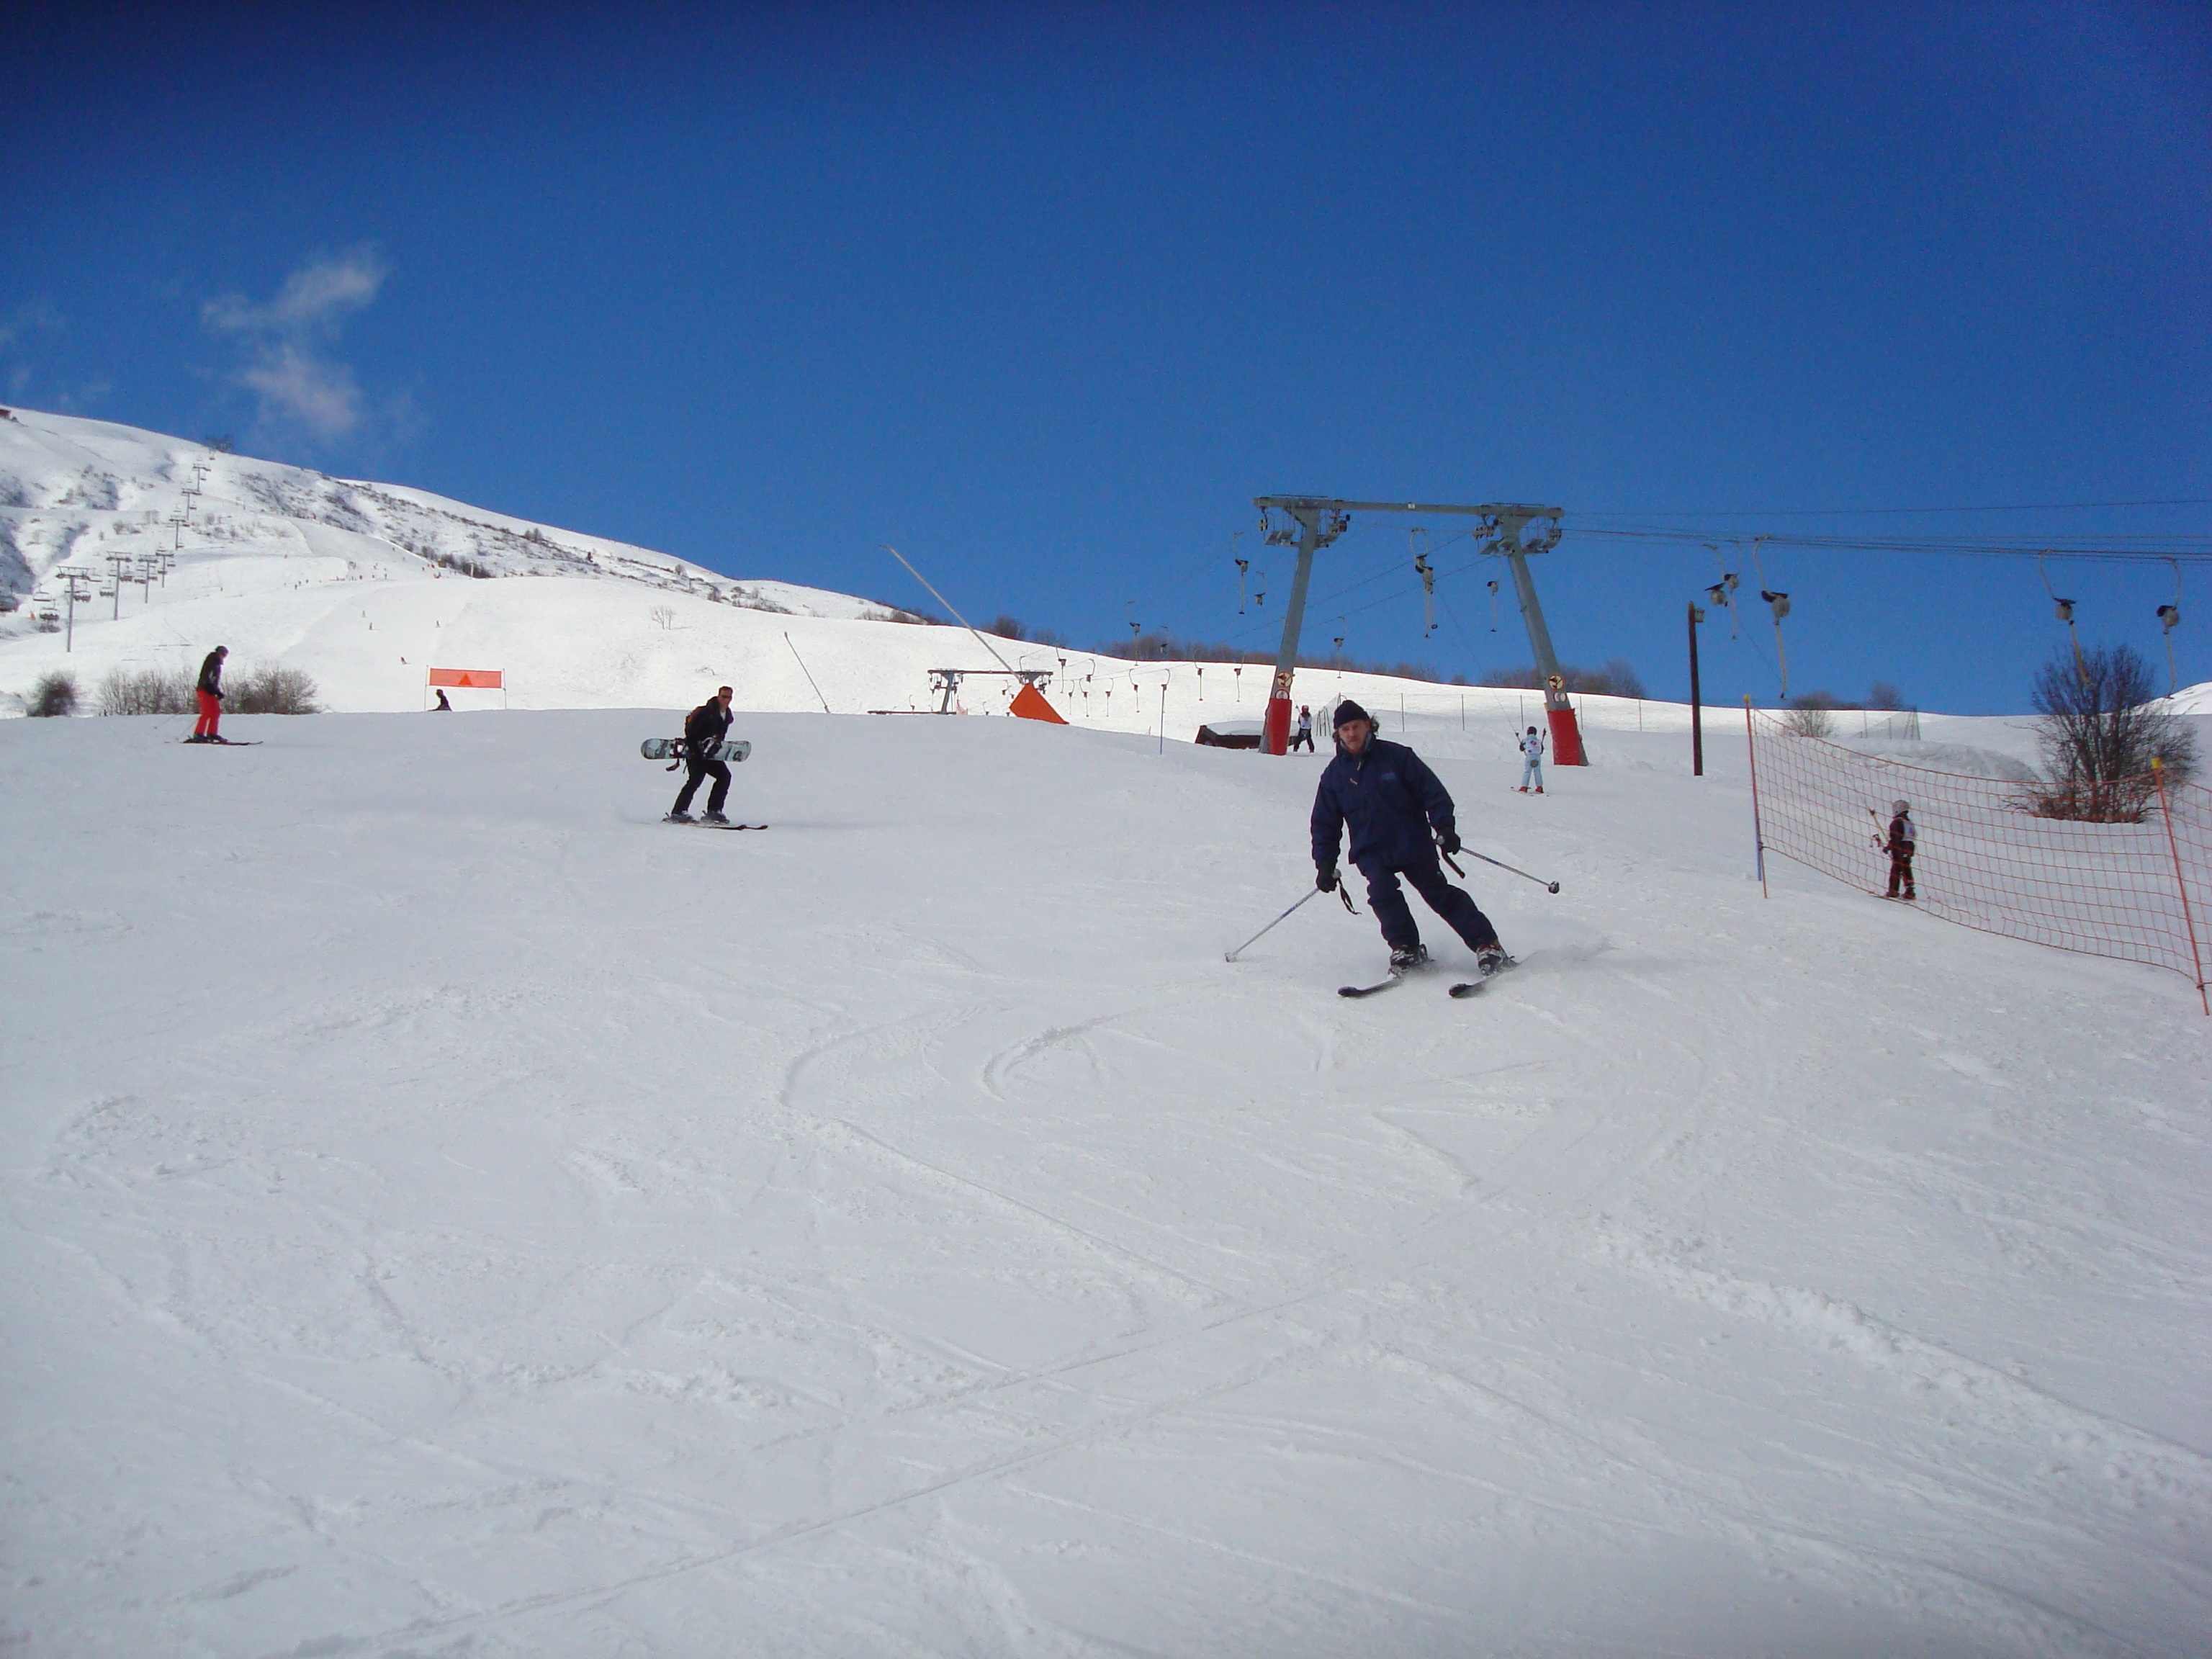
landscape, mountain, snow, winter, recreation, skiing, sports equipment, winter sport, sports, resort, downhill, ski, piste, ski touring, nordic skiing, ski mountaineering, ski equipment, outdoor recreation, alpine skiing, geological phenomenon, telemark skiing